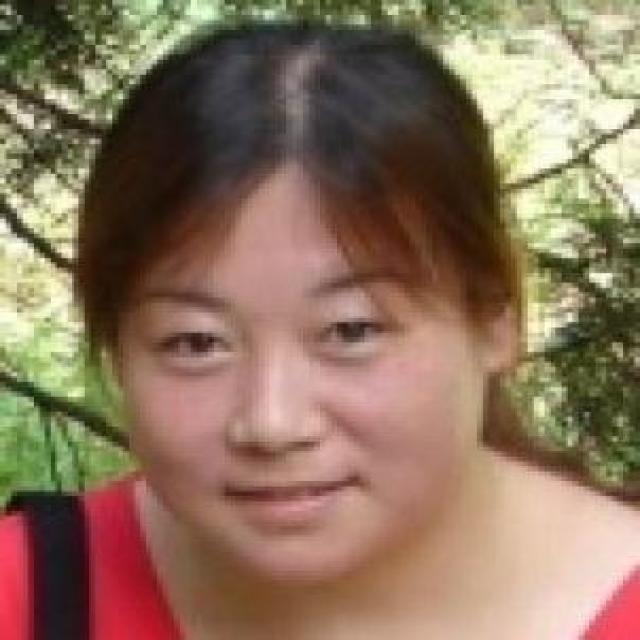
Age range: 21-44